Adolf Höfer (painter)

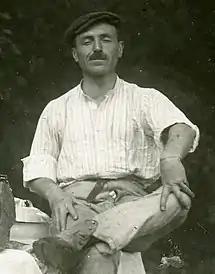
Adolf Höfer (1908)

Adolf Höfer (10 October 1869, in Munich – 14 March 1927, in Parsberg) was a German painter, illustrator, and graphic artist.